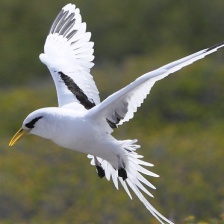
Species: WHITE TAILED TROPIC
Scientific name: PHAETHON LEPTURUS